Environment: real
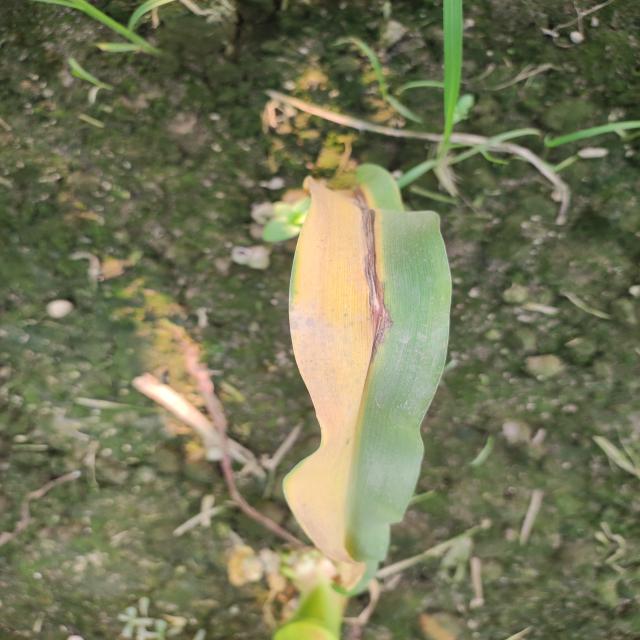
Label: potassium_deficiency